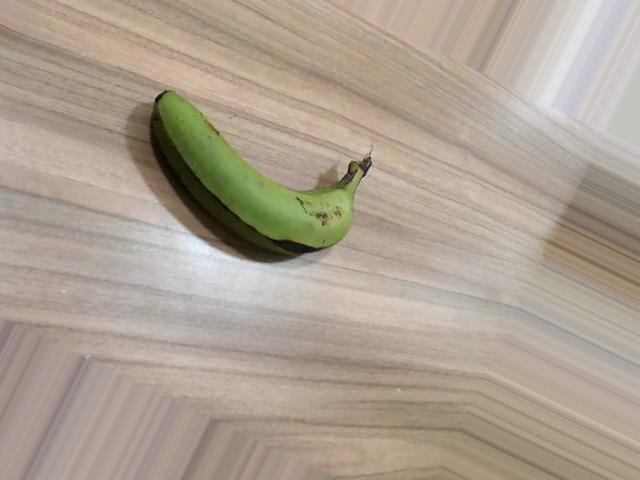
Label: Raw_Banana